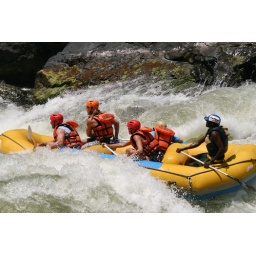
I'm at the back in the blue t-shirt and white helmet